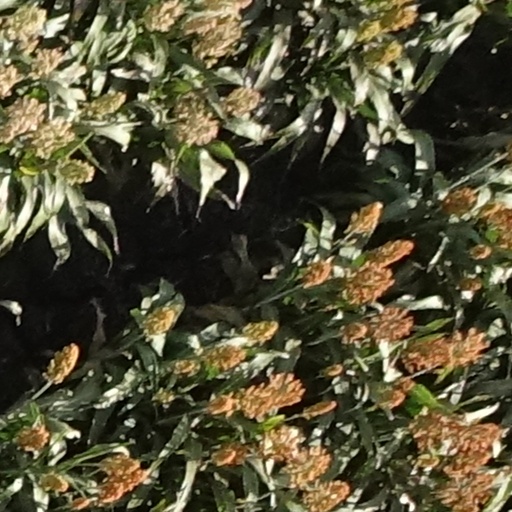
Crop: sorghum